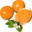
Label: orange